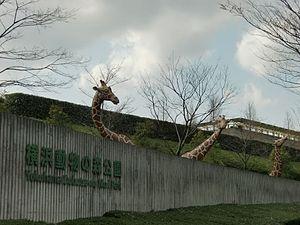
Zoorasia est le plus important parc zoologique de Yokohama au Japon. Son nom officiel est Yokohama Zoological Gardens.
Asahi est l'un des 18 arrondissements de la ville de Yokohama au Japon. Il est situé à l'ouest de la ville.